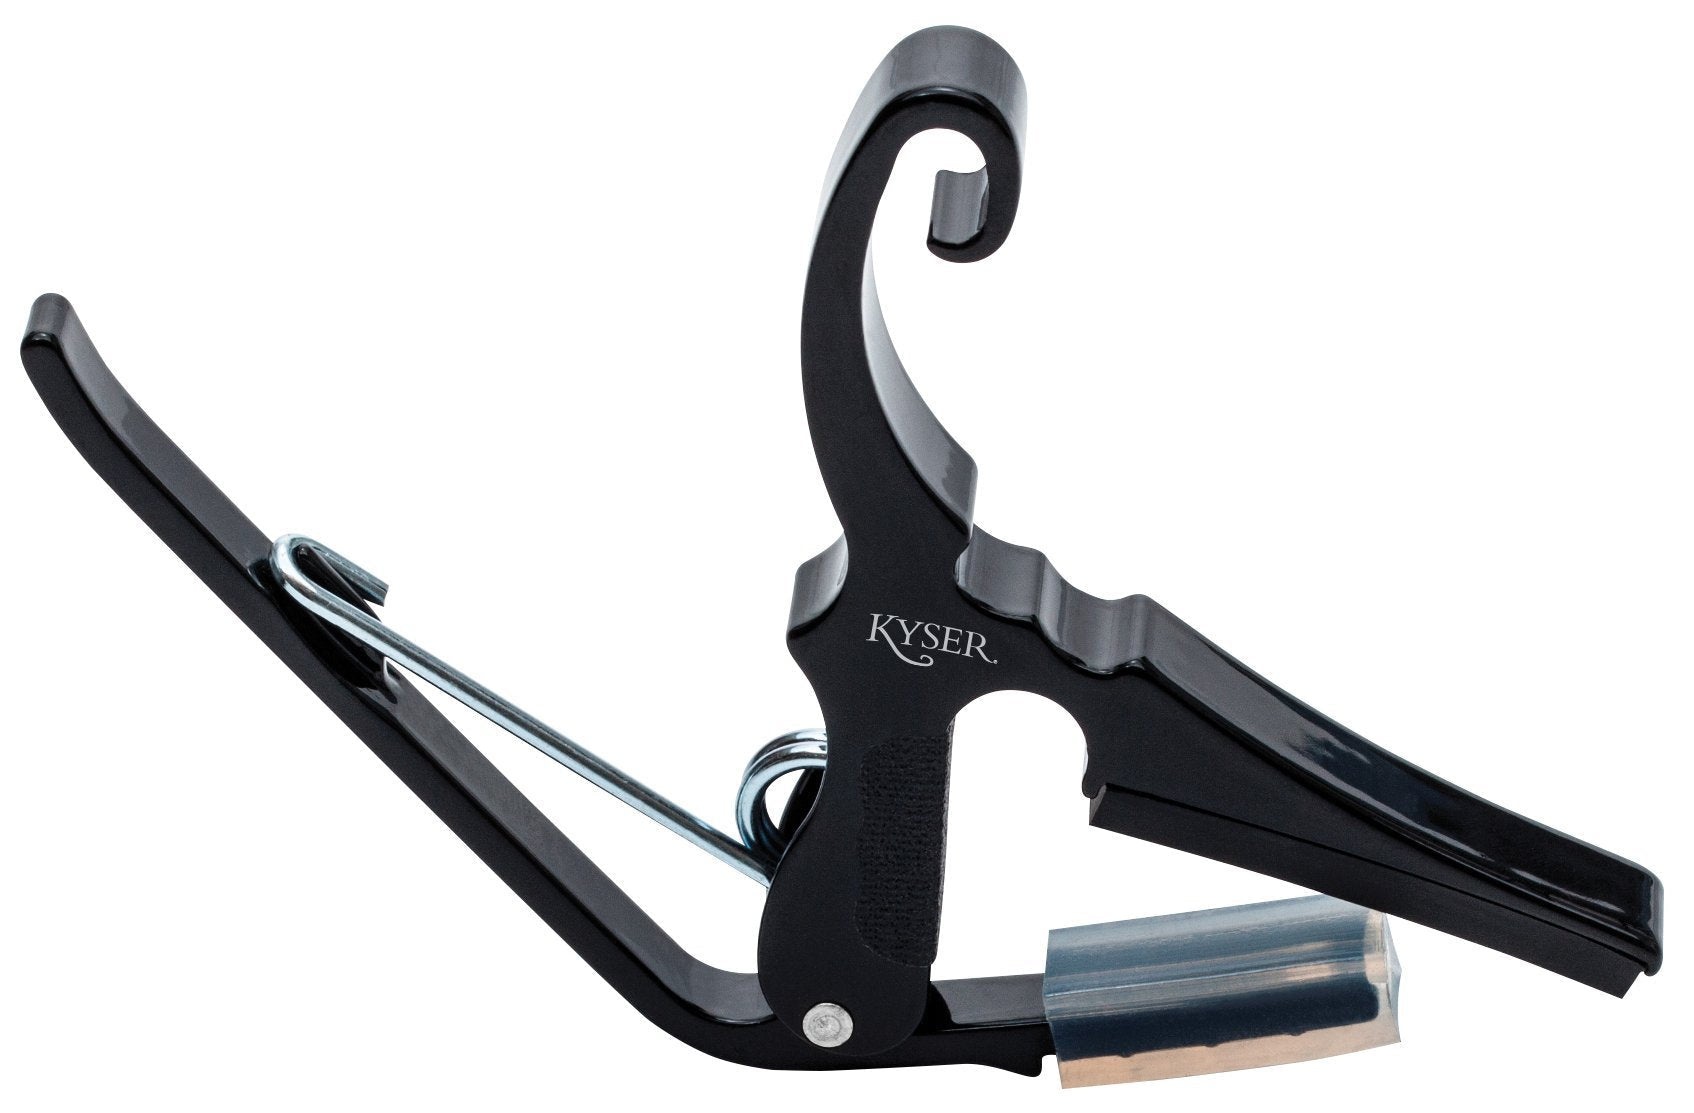
Kyser Drop D Partial Capo, Black, KGDB
Kyser Drop D Partial Capo, Black, KGDB The Kyser Drop D capo makes your guitar sound like you're playing in "Drop D" without having to change your tuning. By placing the Kyser Drop D capo on the second fret from the top, the 1st, 2nd, 3rd, 4th, and 5th string are higher pitched than the low E 6th string (which rings through). This sounds just like Drop D. The Kyser Drop D capo is also a tool for creative exploring. With it, you can get new, richer sounds from your guitar without having to relearn how to play the chords you already know. Experiment. The Kyser Drop-D capo can be used on any fret, in standard or inverted position and opens a new world of alternate tunings. Makes your guitar sound like it's tuned to "Drop D" Ideal for creating alternate tunings The original one-handed Quick-Change partial capo Parks on the guitar's headstock when not n use. Made in USA and guaranteed for life
Brand: Kyser
Category: Arts & Entertainment > Hobbies & Creative Arts > Musical Instrument & Orchestra Accessories > String Instrument Accessories > Guitar Accessories > Capos > Partial Capos